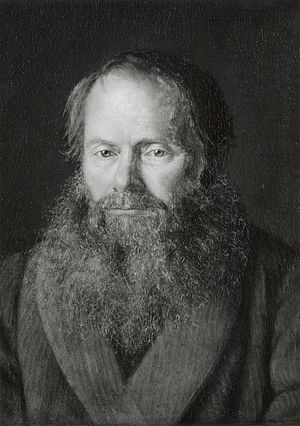
Værker af P.S. Krøyer
P.S. Kroeyer (1851-1909), Portraet af zoologen, professor H.N. Kroeyer, kunstnerens plejefader, 1868
Dette er en autogenereret liste over værker af P.S. Krøyer ud fra data i Wikidata.